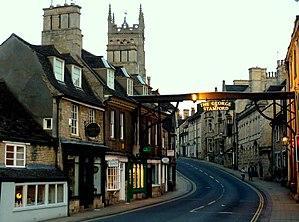
Stamford est une ville du Lincolnshire, en Angleterre. Elle est située dans le sud du comté, à environ 150 km au nord de Londres.